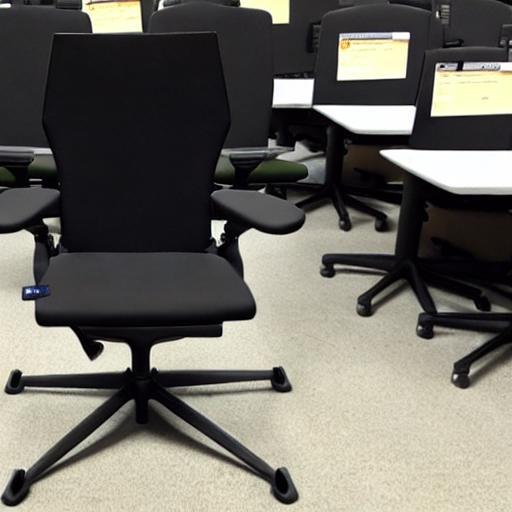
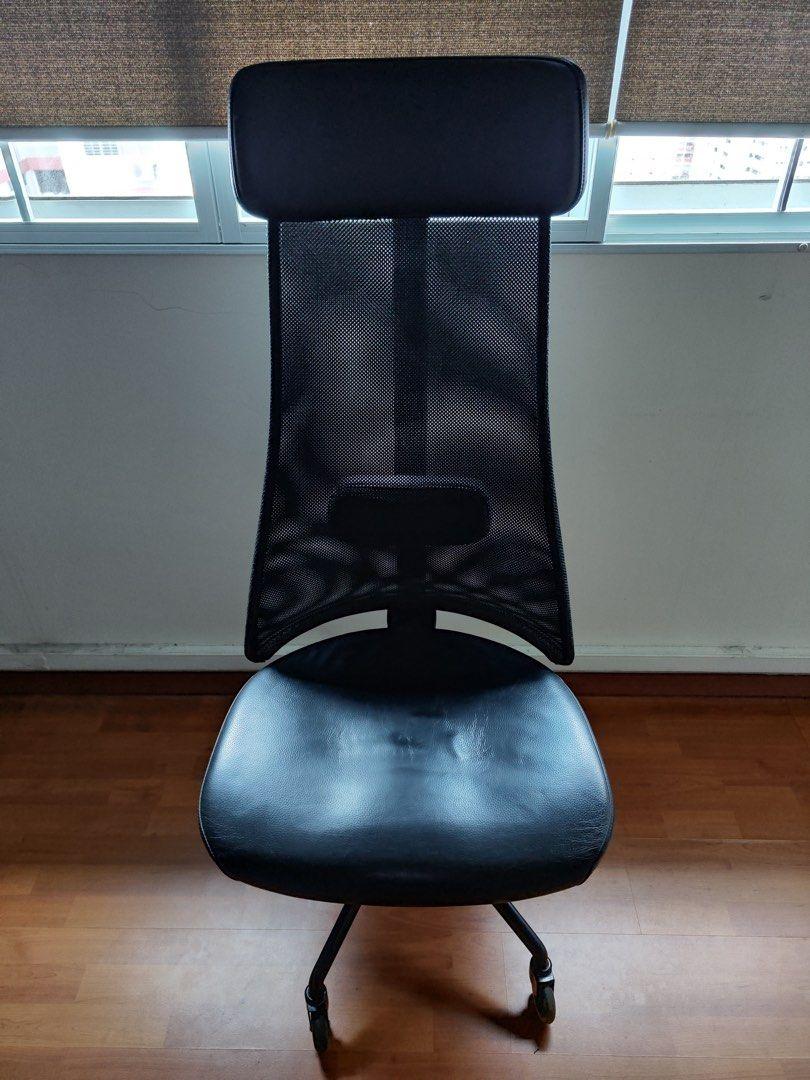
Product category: items_chair
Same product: no